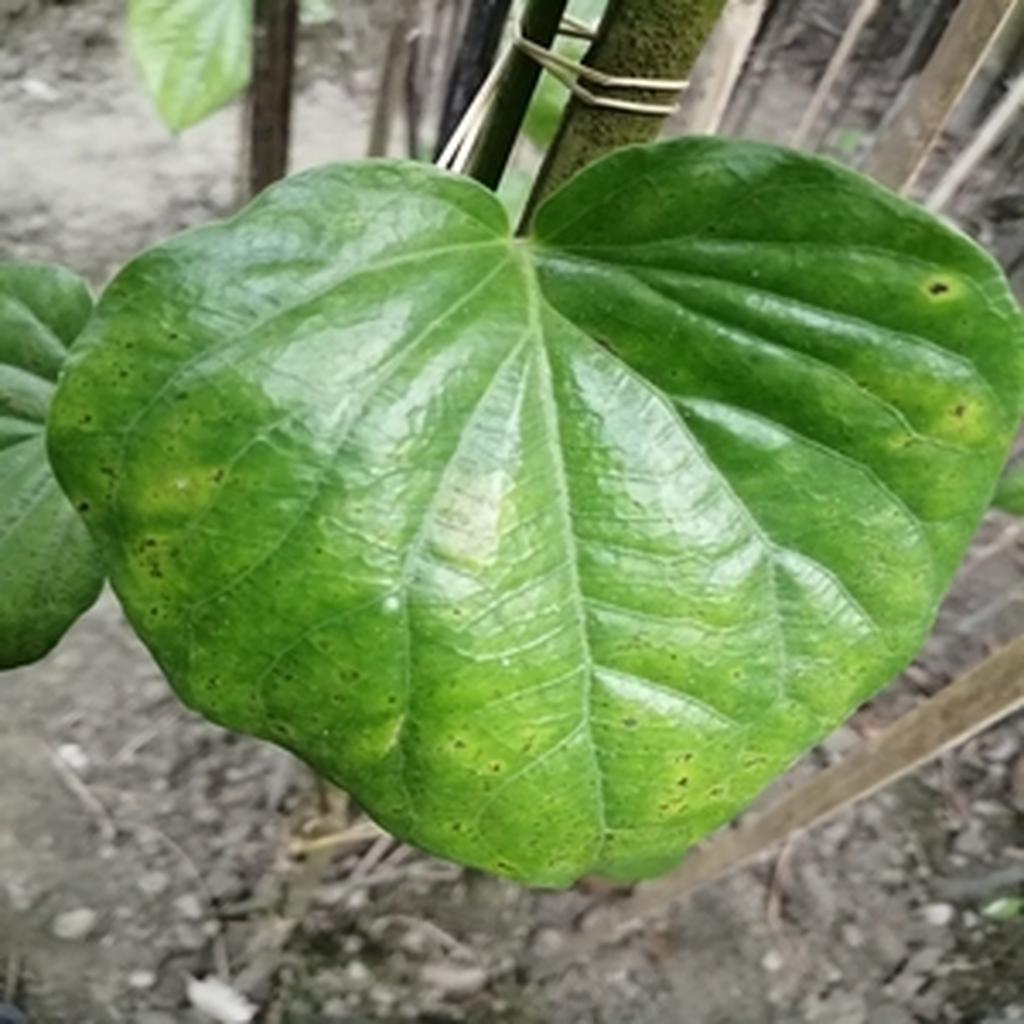
Label: Leaf_Spot